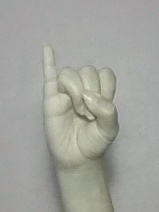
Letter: meem